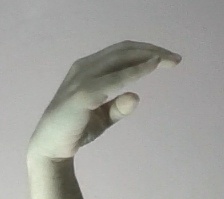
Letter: jeem